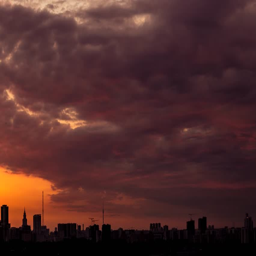
sunrise over the city time lapse